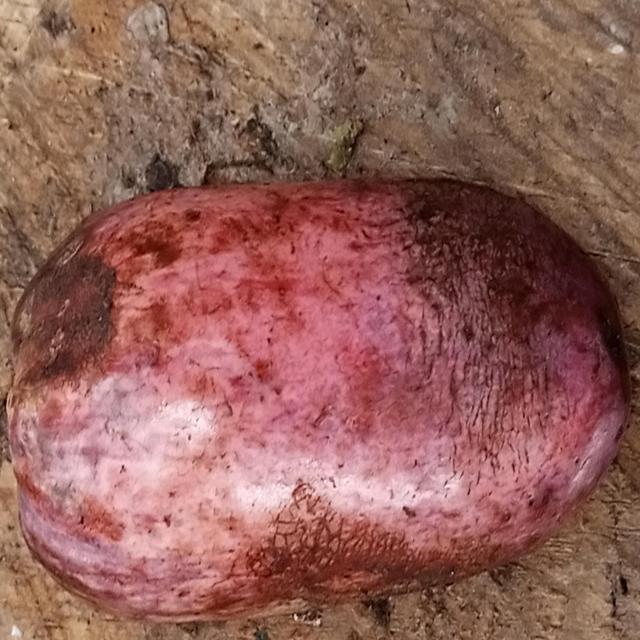
Plum grade: unripe